Chankonabe
Also known as:
ar - Arabic: تشانكونابيه
bn - Bangla: চাঙ্কোনাবে
ca - Catalan: Chanko
de - German: Chankonabe
es - Spanish: Chanko
fa - Persian: چانکونابه
fr - French: Chankonabe
hy - Armenian: Տյանկոնաբե
id - Indonesian: Chankonabe
it - Italian: Chankonabe
ja - Japanese: ちゃんこ鍋
jv - Javanese: Chankonabé
ko - Korean: 잔코나베
pt - Portuguese: Chankonabe
ru - Russian: Тянконабэ
sv - Swedish: Chankonabe
tr - Turkish: Chankonabe
uk - Ukrainian: Чанконабе
vi - Vietnamese: Chankonabe
zh - Chinese: 相撲火鍋
Category: stew (assorted stew)
Cuisine: Japanese
Associated cuisines: Japanese
Area: Niigata
Countries: Japan
Region: Eastern Asia

The dish  is a Japanese stew (a type of nabemono or one-pot dish) commonly eaten in vast quantity by sumo wrestlers as part of a weight-gain diet.

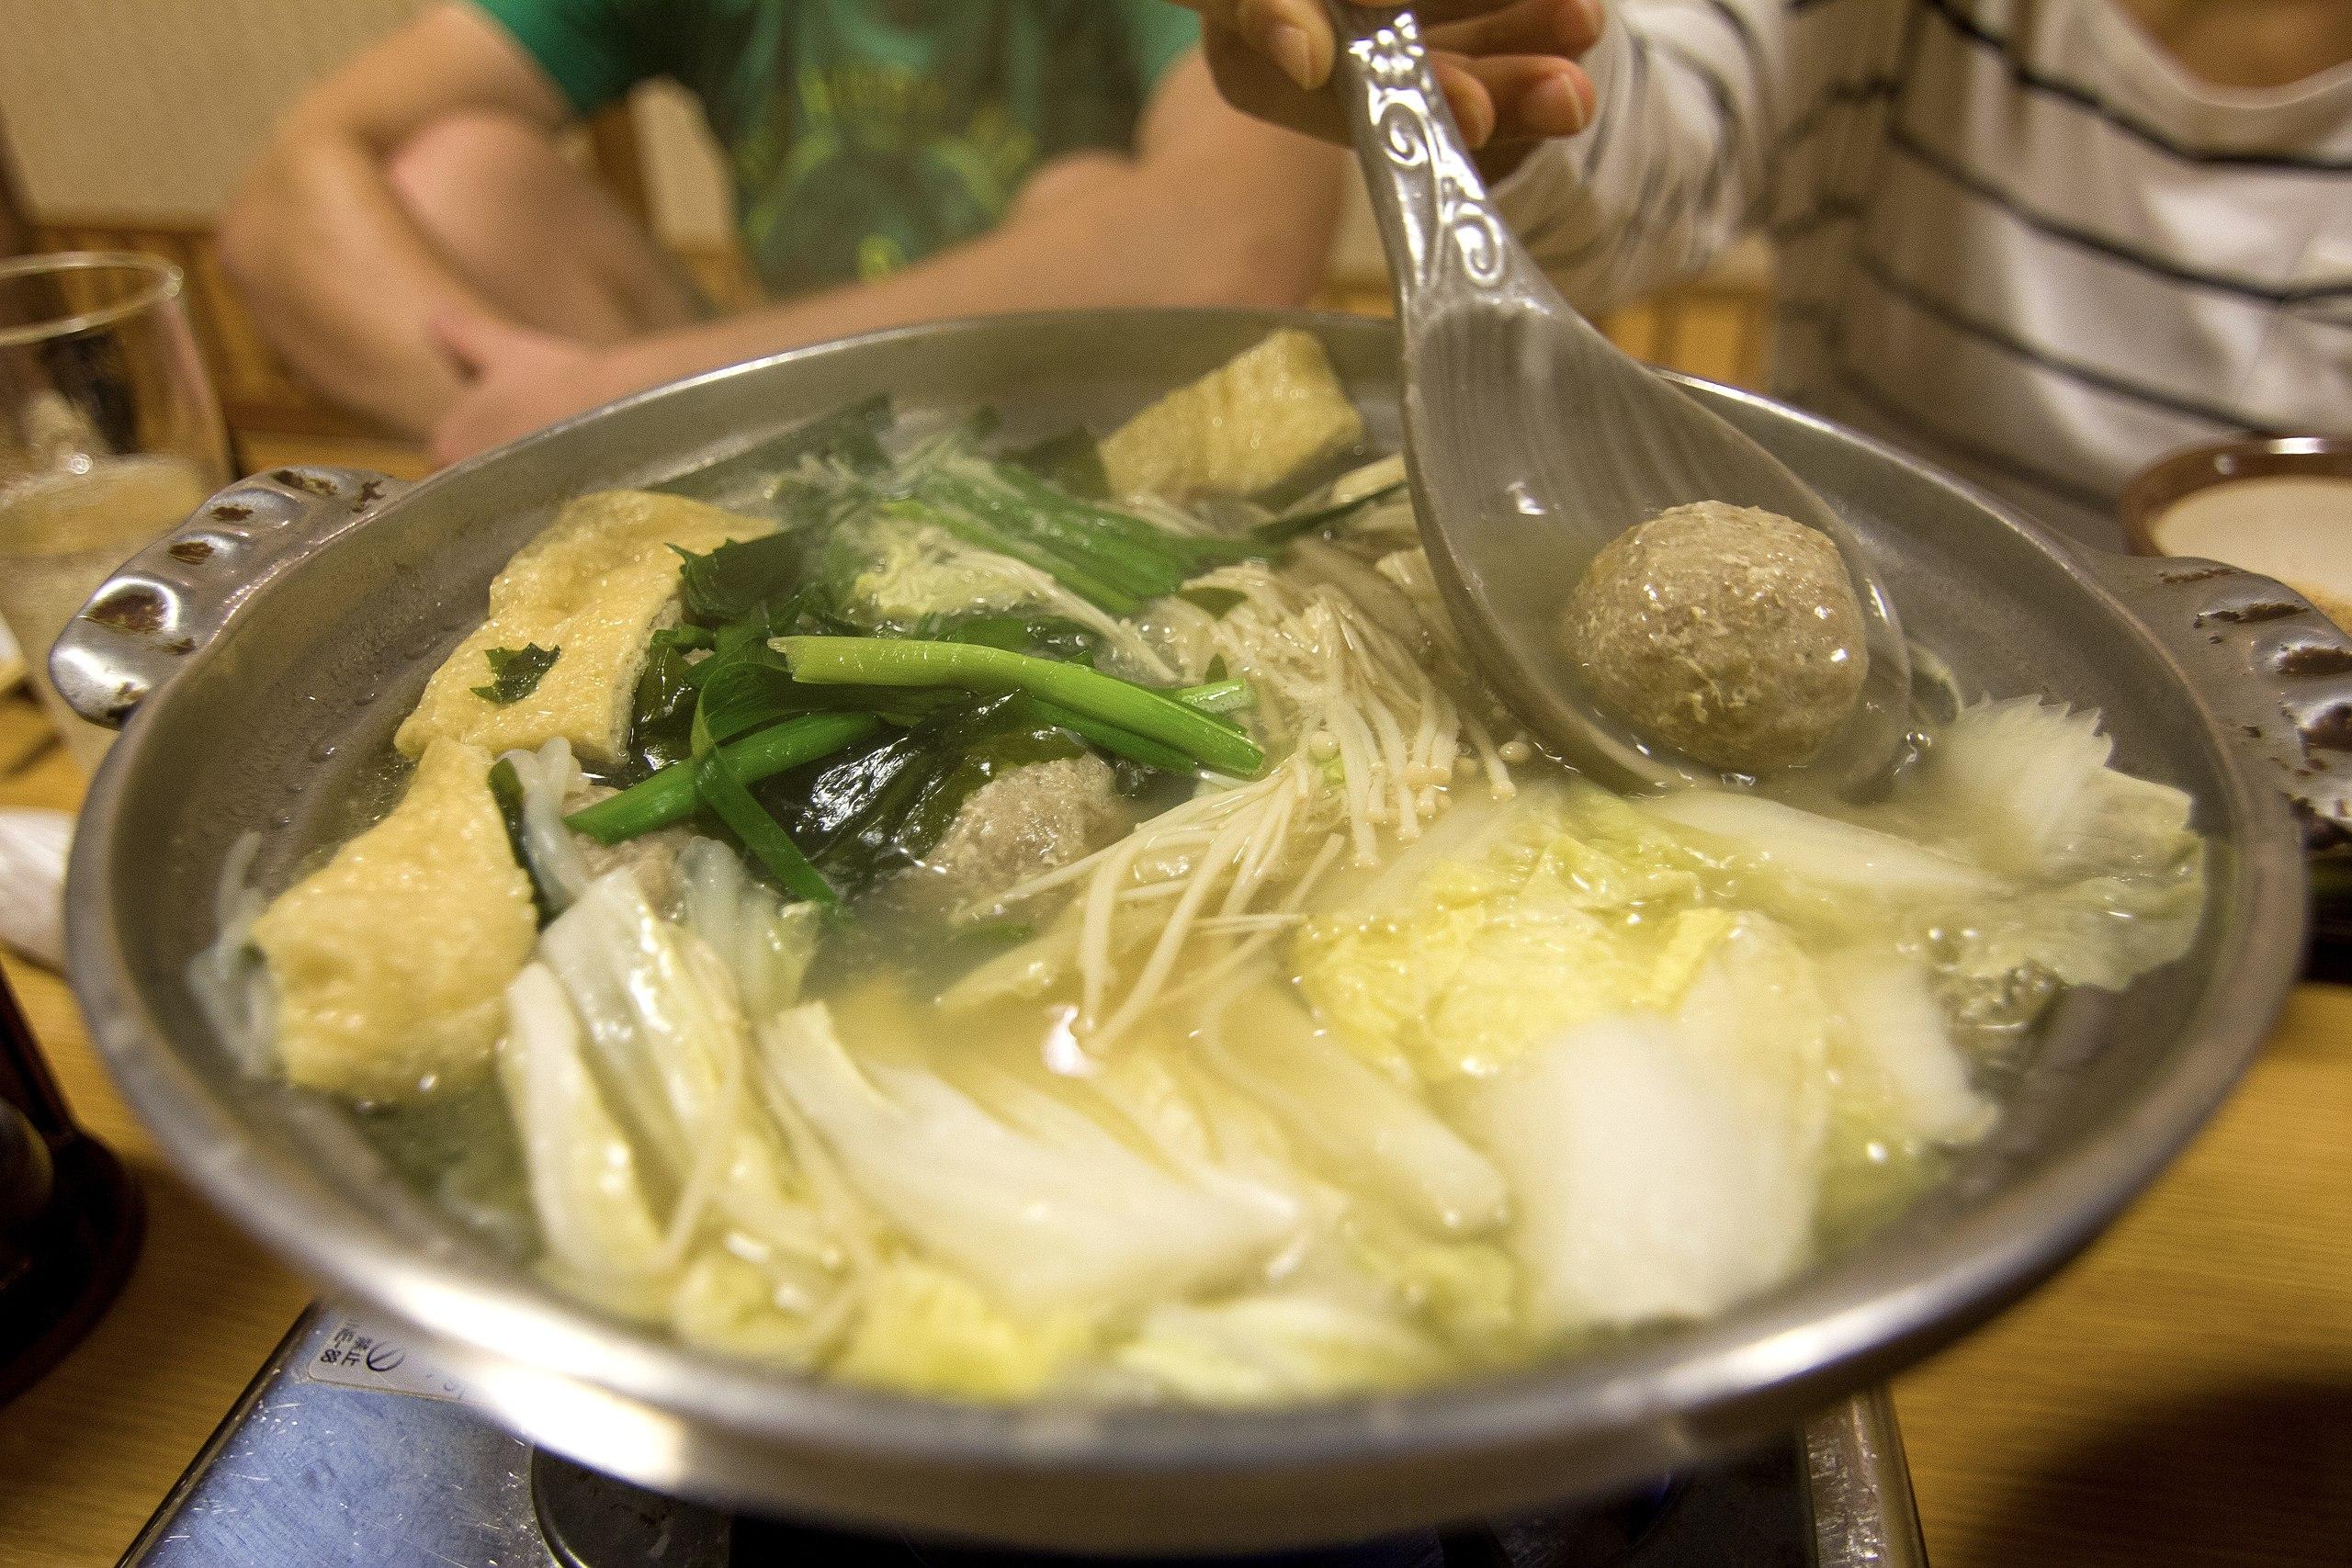
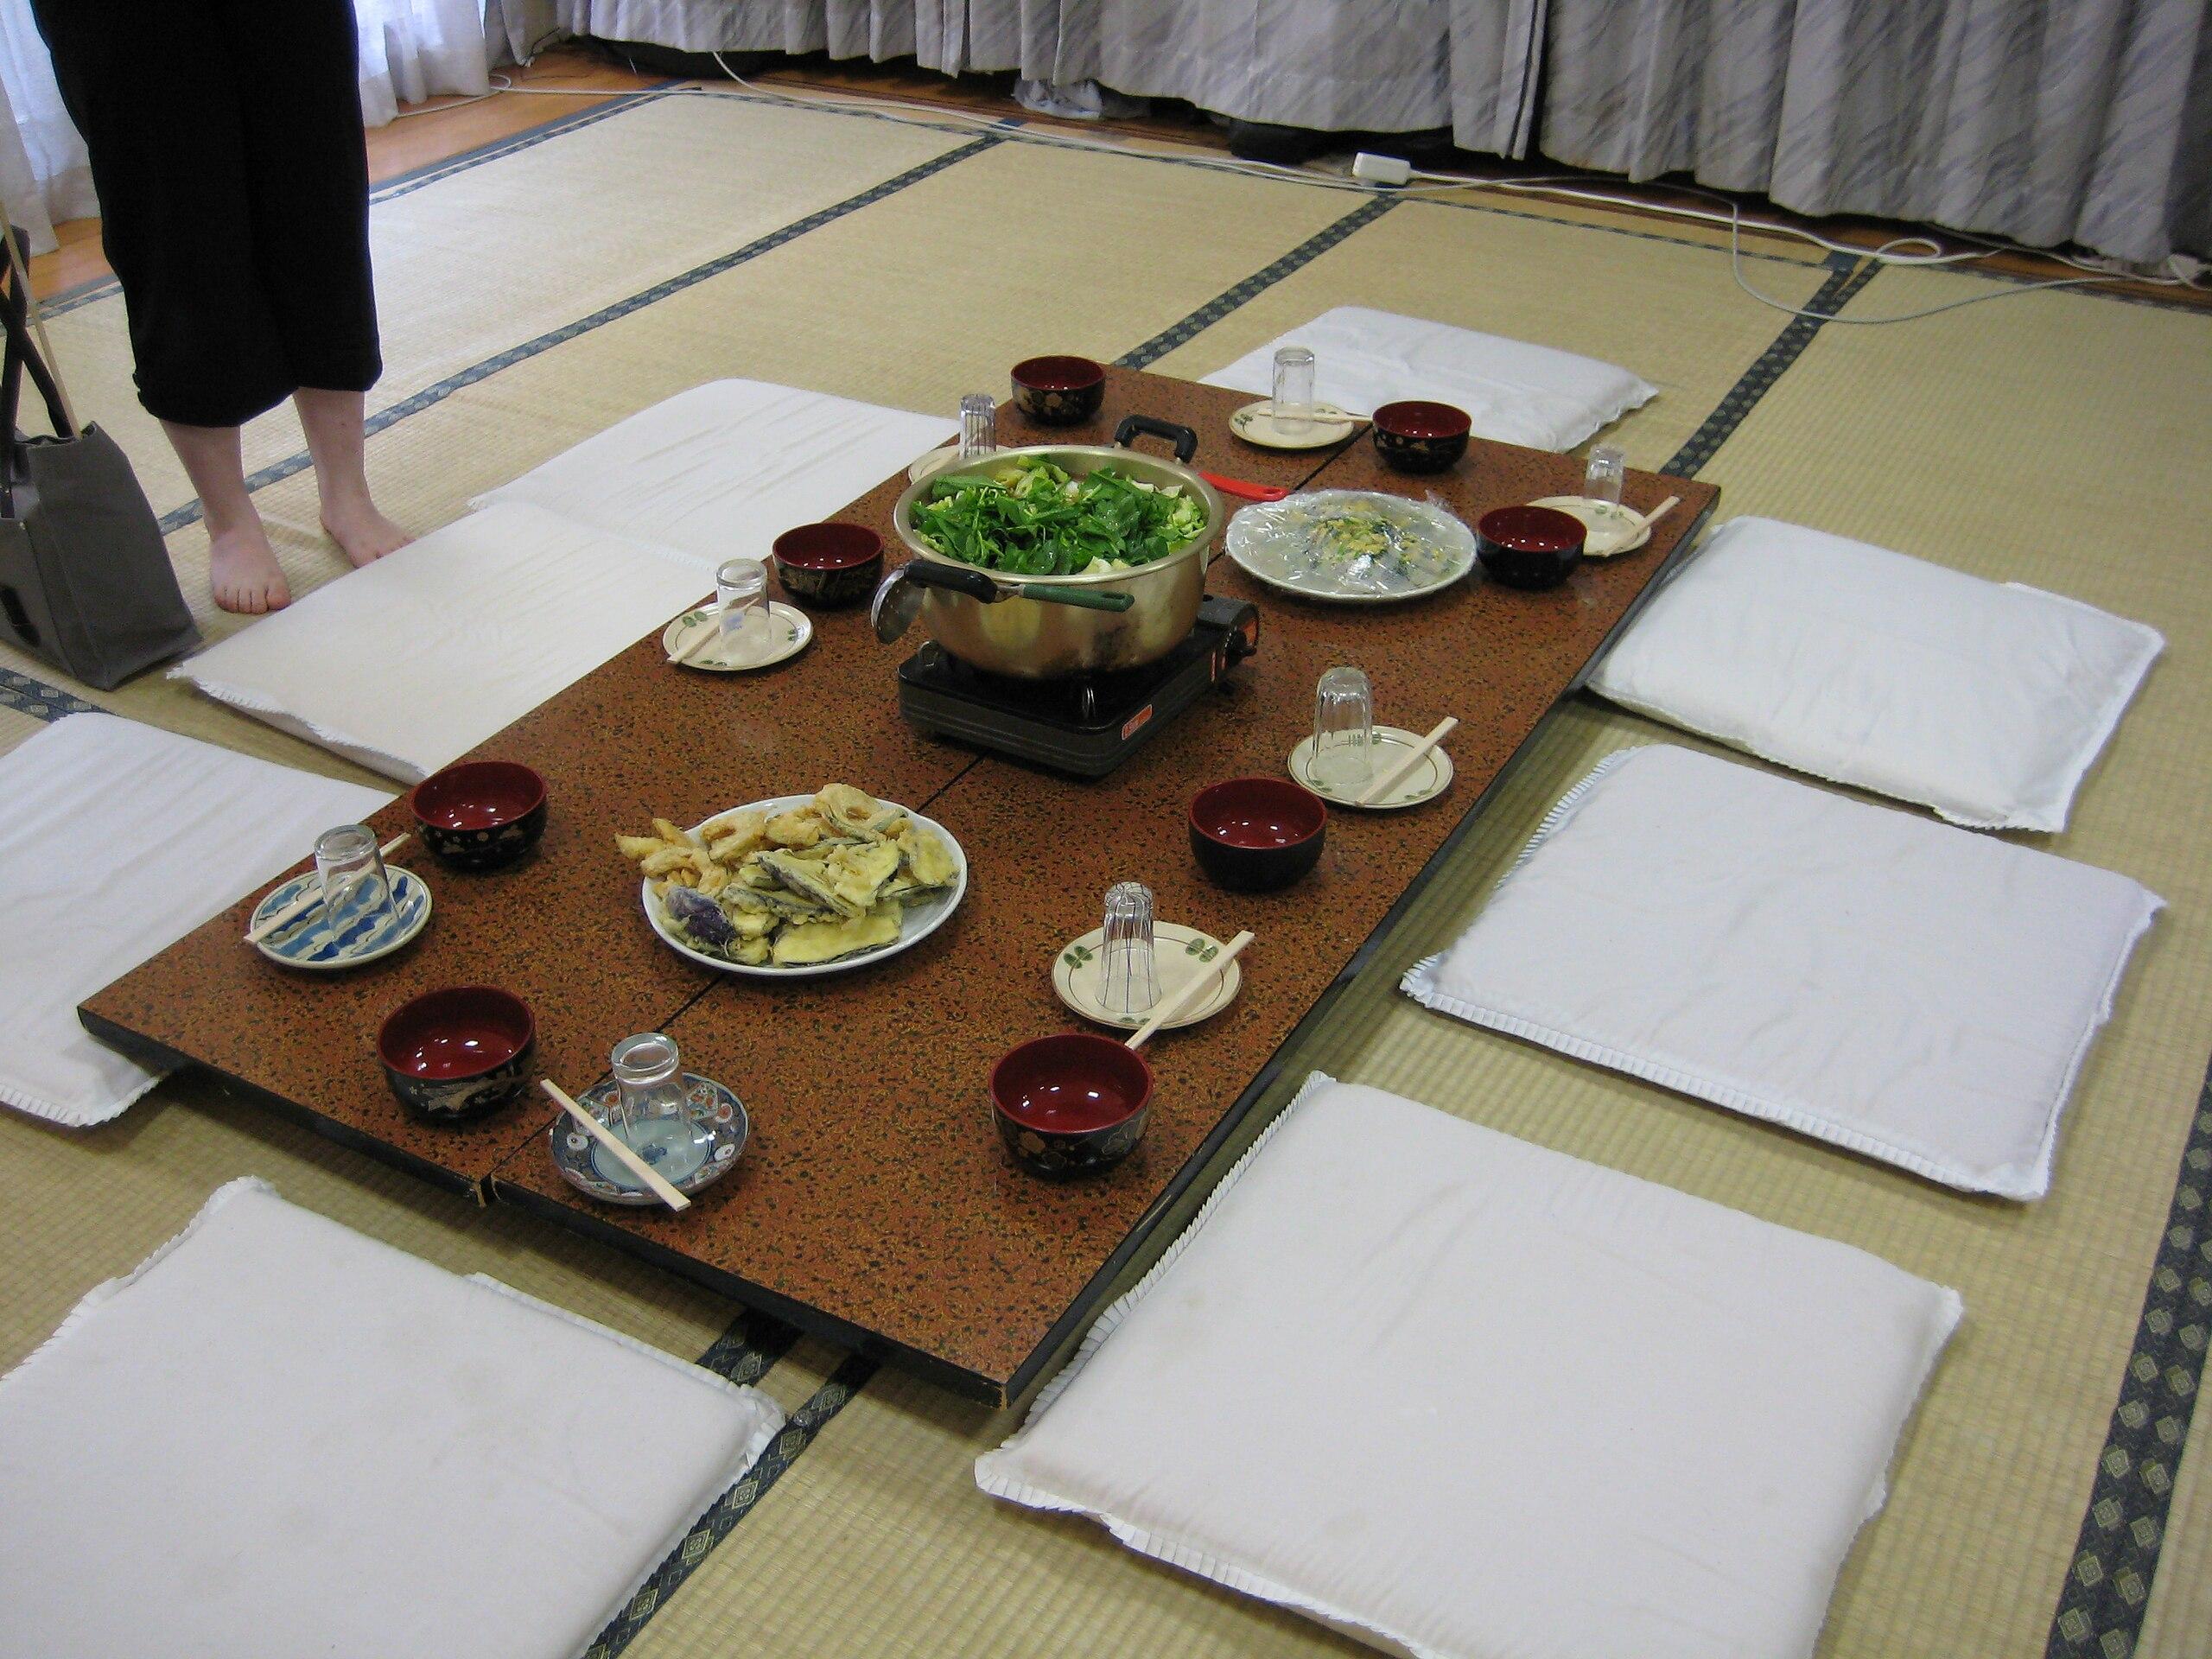
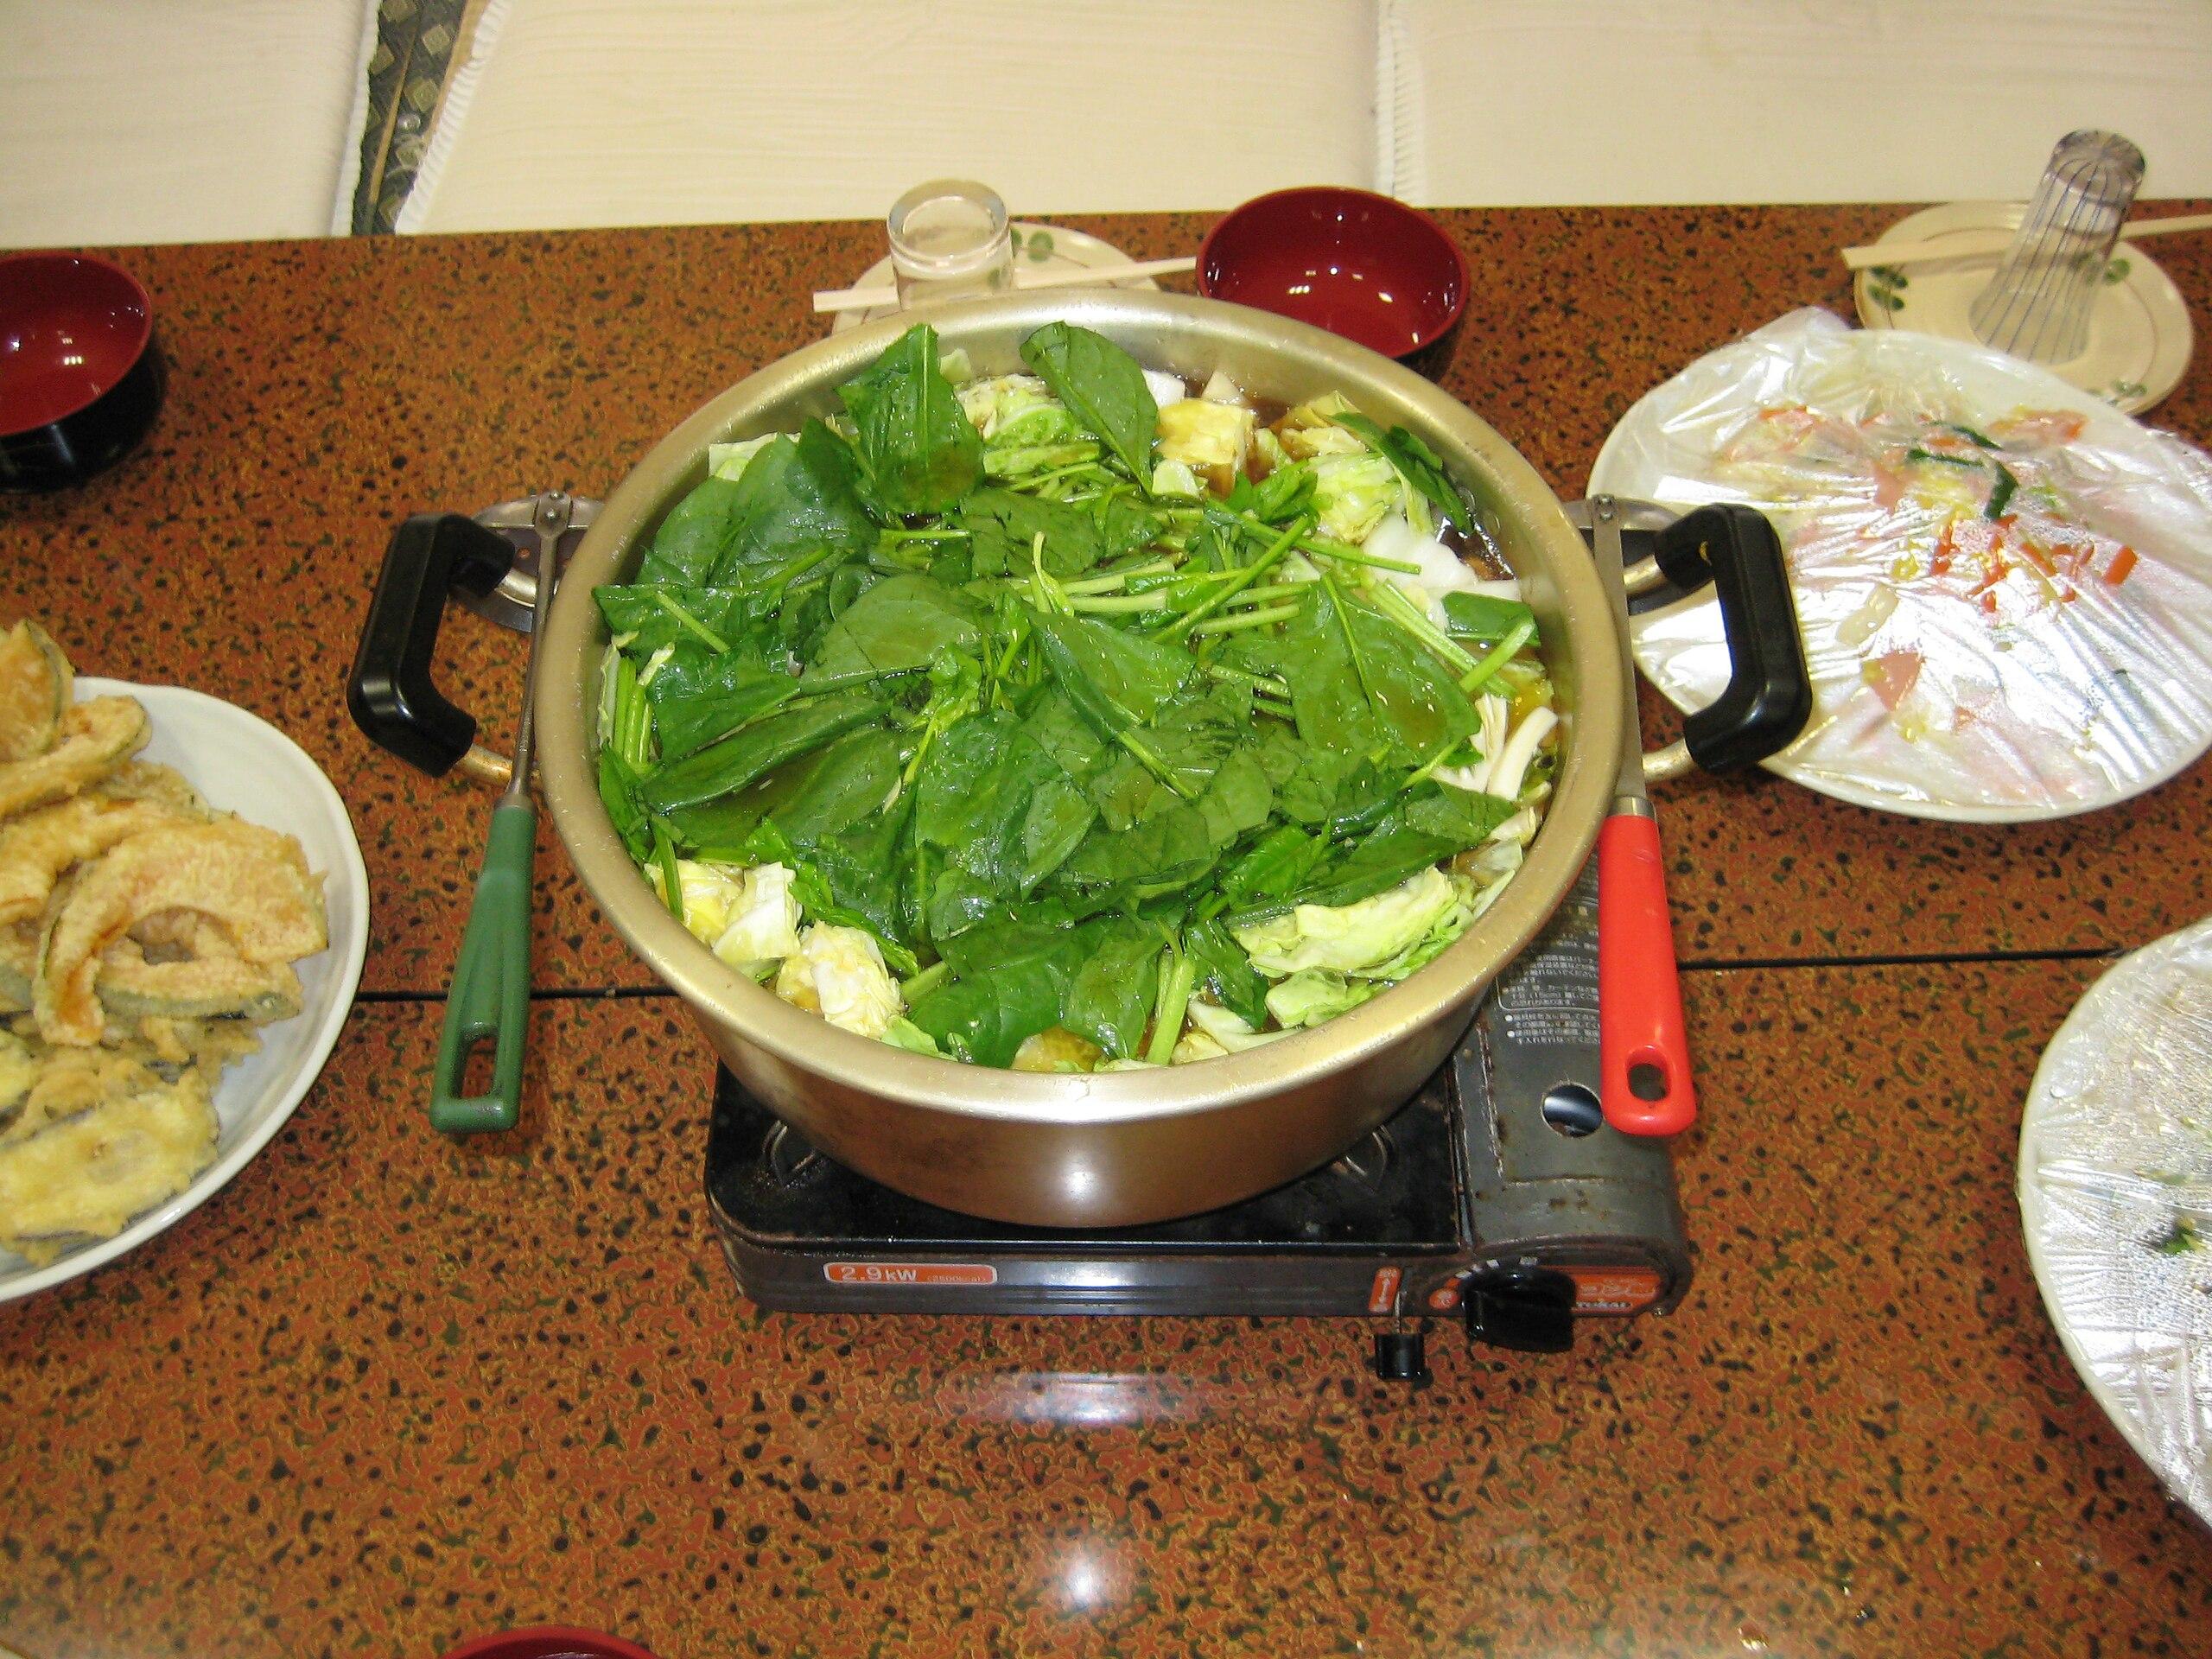